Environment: real
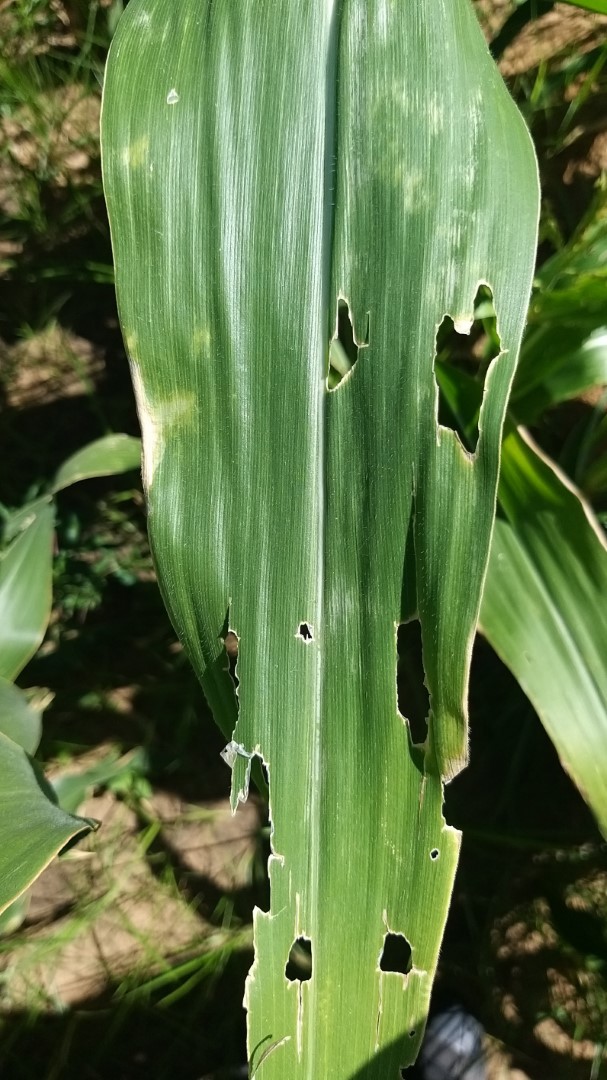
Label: fall_armyworm